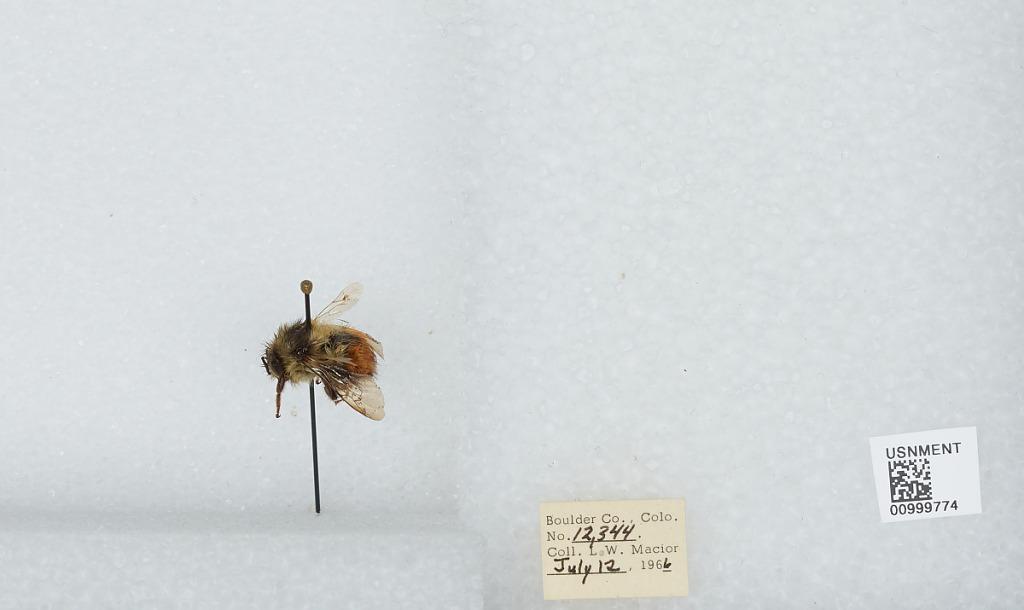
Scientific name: Bombus (Pyrobombus) melanopygus Nylander
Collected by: L. Macior
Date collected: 1966-7-12
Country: United States
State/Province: Colorado
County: Boulder
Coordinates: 40.015, -105.27